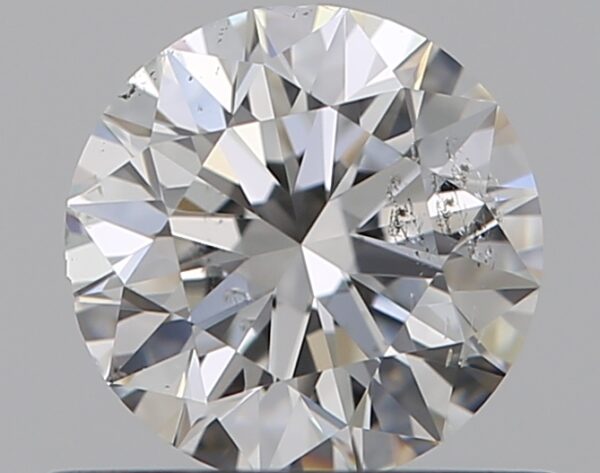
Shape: round
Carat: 0.5
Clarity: SI2
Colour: G
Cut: EX
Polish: EX
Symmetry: EX
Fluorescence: N
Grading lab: GIA
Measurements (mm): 5.03 x 5.07 x 3.17